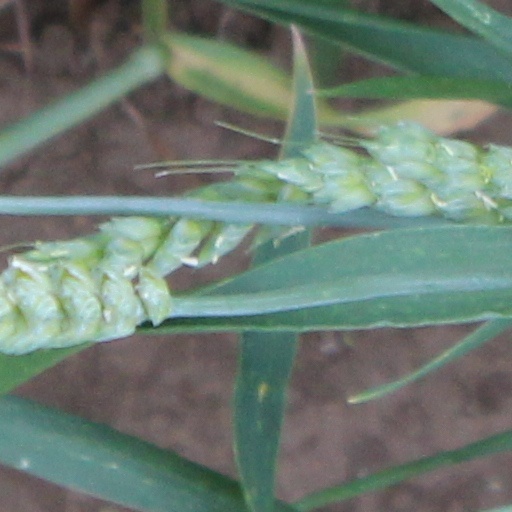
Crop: wheat